Question: Why is this picture taken?
Tambaya: Meyasa aka ɗauki hoton?
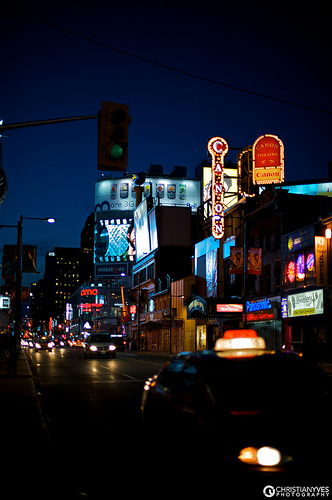
Answer: Photography.
Amsa: Ɗaukar hoto.